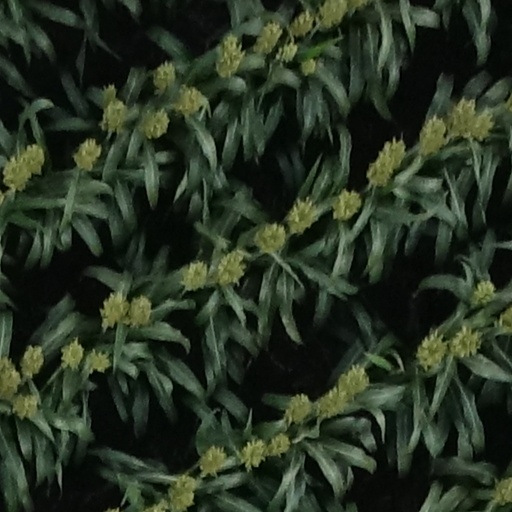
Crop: sorghum